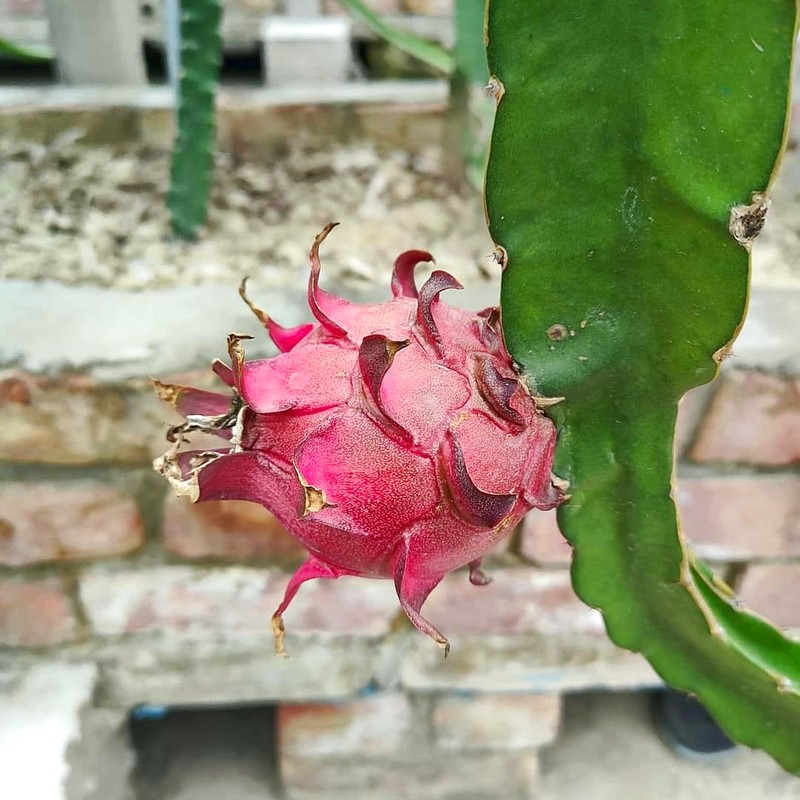
Label: Fresh Dragon Fruit